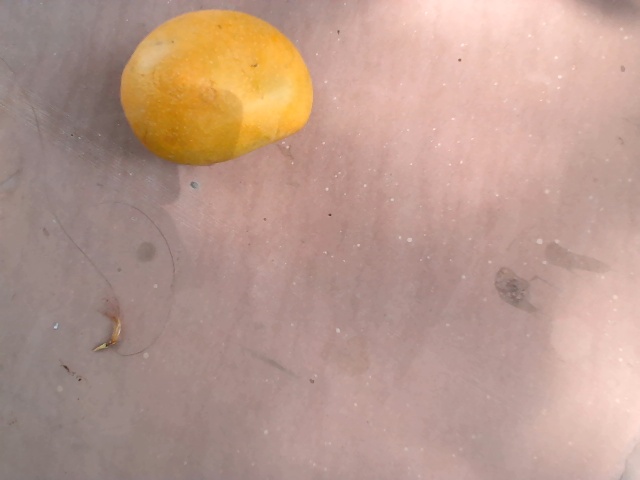
Label: Ripe_Mango